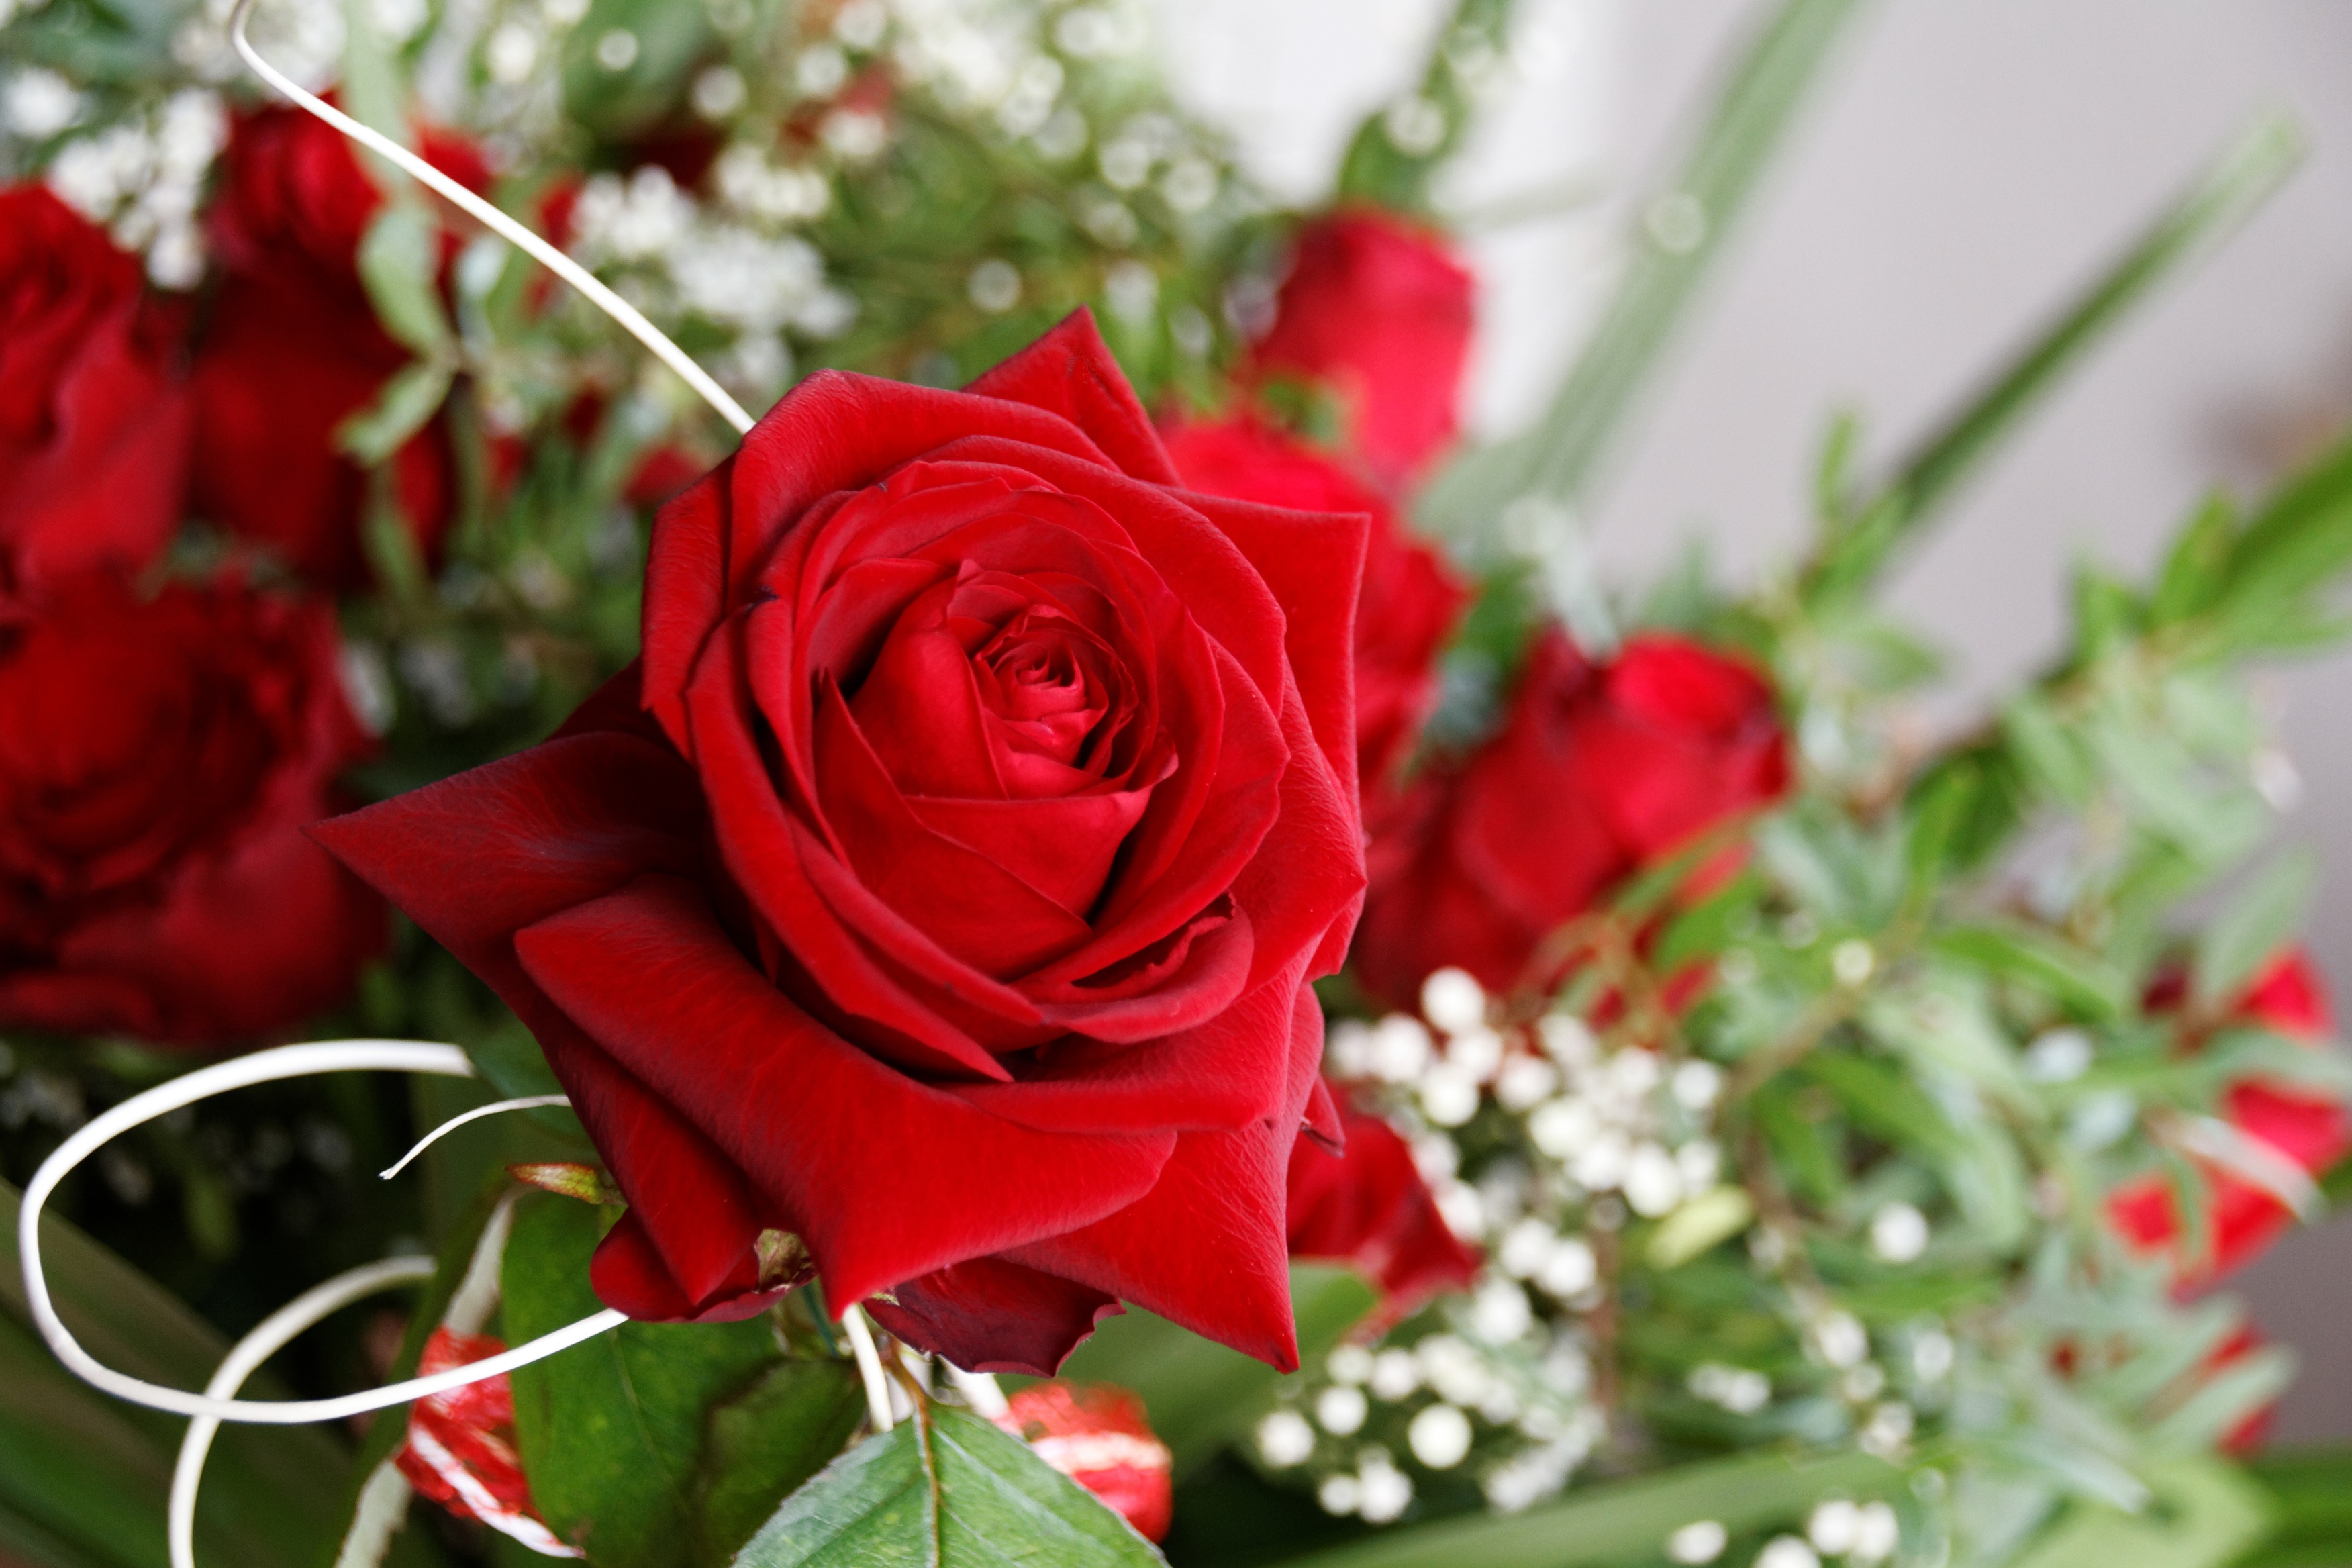
nature, blossom, plant, flower, petal, bloom, love, bouquet, rose, red, romance, romantic, wedding, flora, map, floral greeting, postcard, birthday, greeting, greeting card, floristry, birthday card, floribunda, valentine's day, flowering plant, garden roses, rose family, mother's day, flower bouquet, cut flowers, floral design, land plant, flower arranging